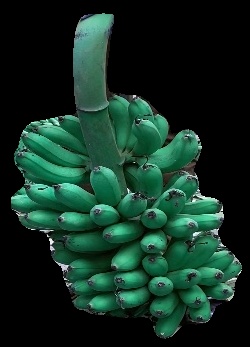
Variety: rasbale
Grade: grade1